St. Joseph's University, Bangalore

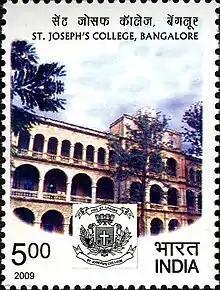
St Joseph's College on a 2009 stamp of India

In 1854, St. Joseph's was set up by Missions étrangères de Paris (MEP) to provide education for the small Catholic community comprising about 1000 Europeans and 5000 Indians. The missionaries started St. Joseph's institution as St. Joseph's European High School.